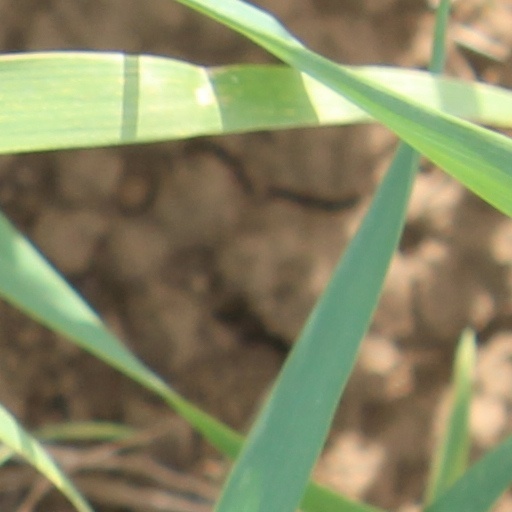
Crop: wheat